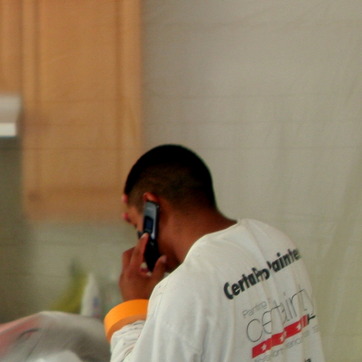
Material: hair